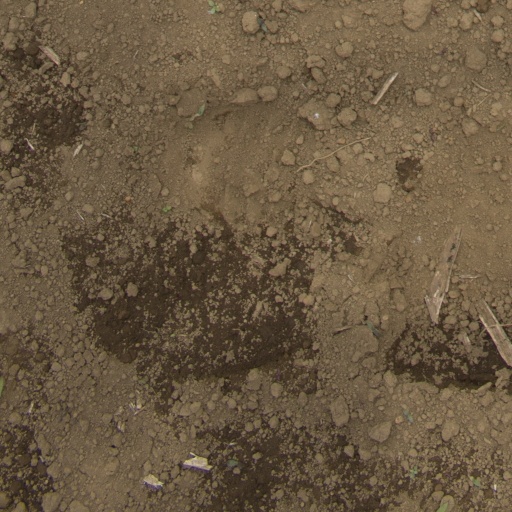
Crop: Jerusalem artichoke